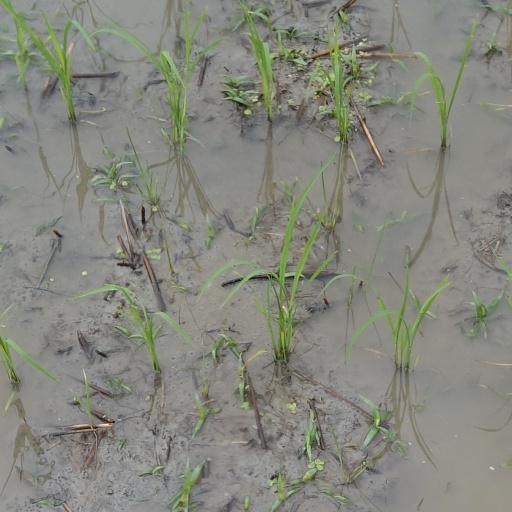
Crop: rice